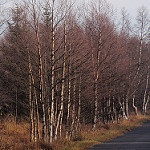
Label: forest